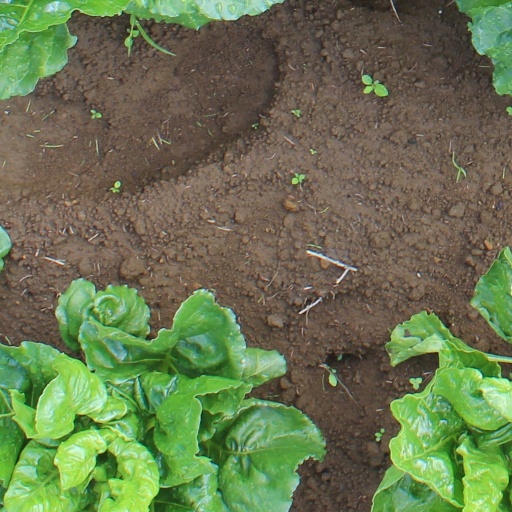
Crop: sugar beet